Infocomm Clubs Programme

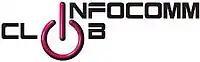
Logo of Infocomm Clubs in Singapore

The Infocomm Clubs Programme is a Co-Curricular Activity (CCA) for primary schools, secondary schools and junior college students in Singapore, set up in 2006 by the Infocomm Development Authority of Singapore.